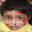
Label: boy